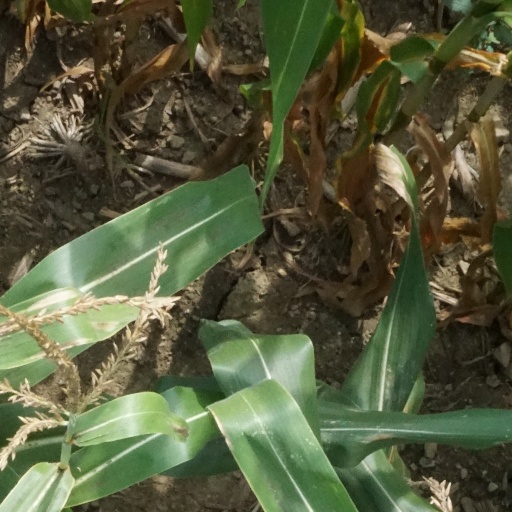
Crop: maize; corn